Upper Peninsula of Michigan

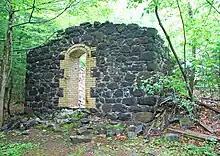
Ruins of the Central Mine Historic District powderhouse

The Upper Peninsula has a humid continental climate ("Dfb" in the Köppen climate classification system). The Great Lakes have a great effect on the larger part of the peninsula. Winters tend to be long, cold, and snowy for most of the peninsula, and because of its northern latitude, the daylight hours are short—around 8 hours between sunrise and sunset in the winter. Lake Superior has the greatest effect on the area, especially the northern and western parts. Lake-effect snow causes many areas to get in excess of of snow per year—especially in the Keweenaw Peninsula and Gogebic County, and to a lesser extent Baraga, Marquette and Alger counties, making the western UP a prominent part of the midwestern snowbelt.